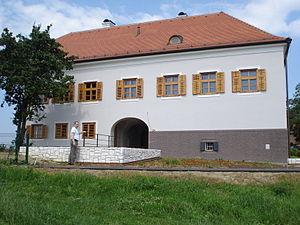
Banfi, en hongrois Bánfihegy [bAnfihedj] est un petit village de Croatie, dans le district de Međimurje, dépendant de la commune de Štrigova.
Le château de Banfi est un château situé sur une colline du village homonyme près de Štrigova, au nord de la Croatie.